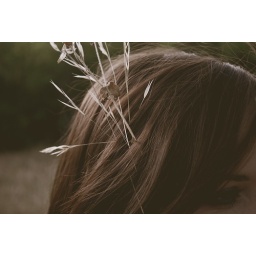
Someone told me there's a girl out there with love in her eyes and flowers in her hair.